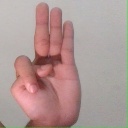
अक्षर: भ